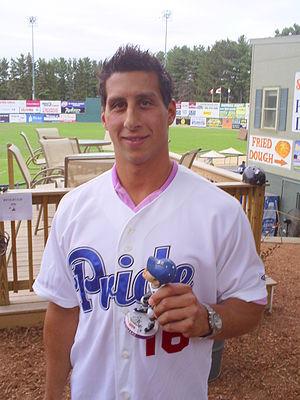
Jeff Giuliano est un joueur professionnel américain de hockey sur glace devenu entraîneur. Il évoluait au poste d'ailier gauche.